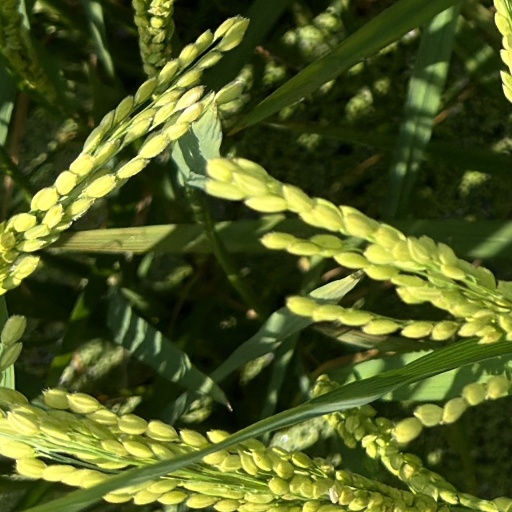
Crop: rice